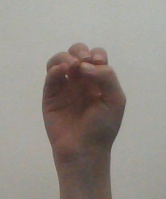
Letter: ha